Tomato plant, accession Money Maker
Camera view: vertical (180 deg); turntable rotation: 240 degrees
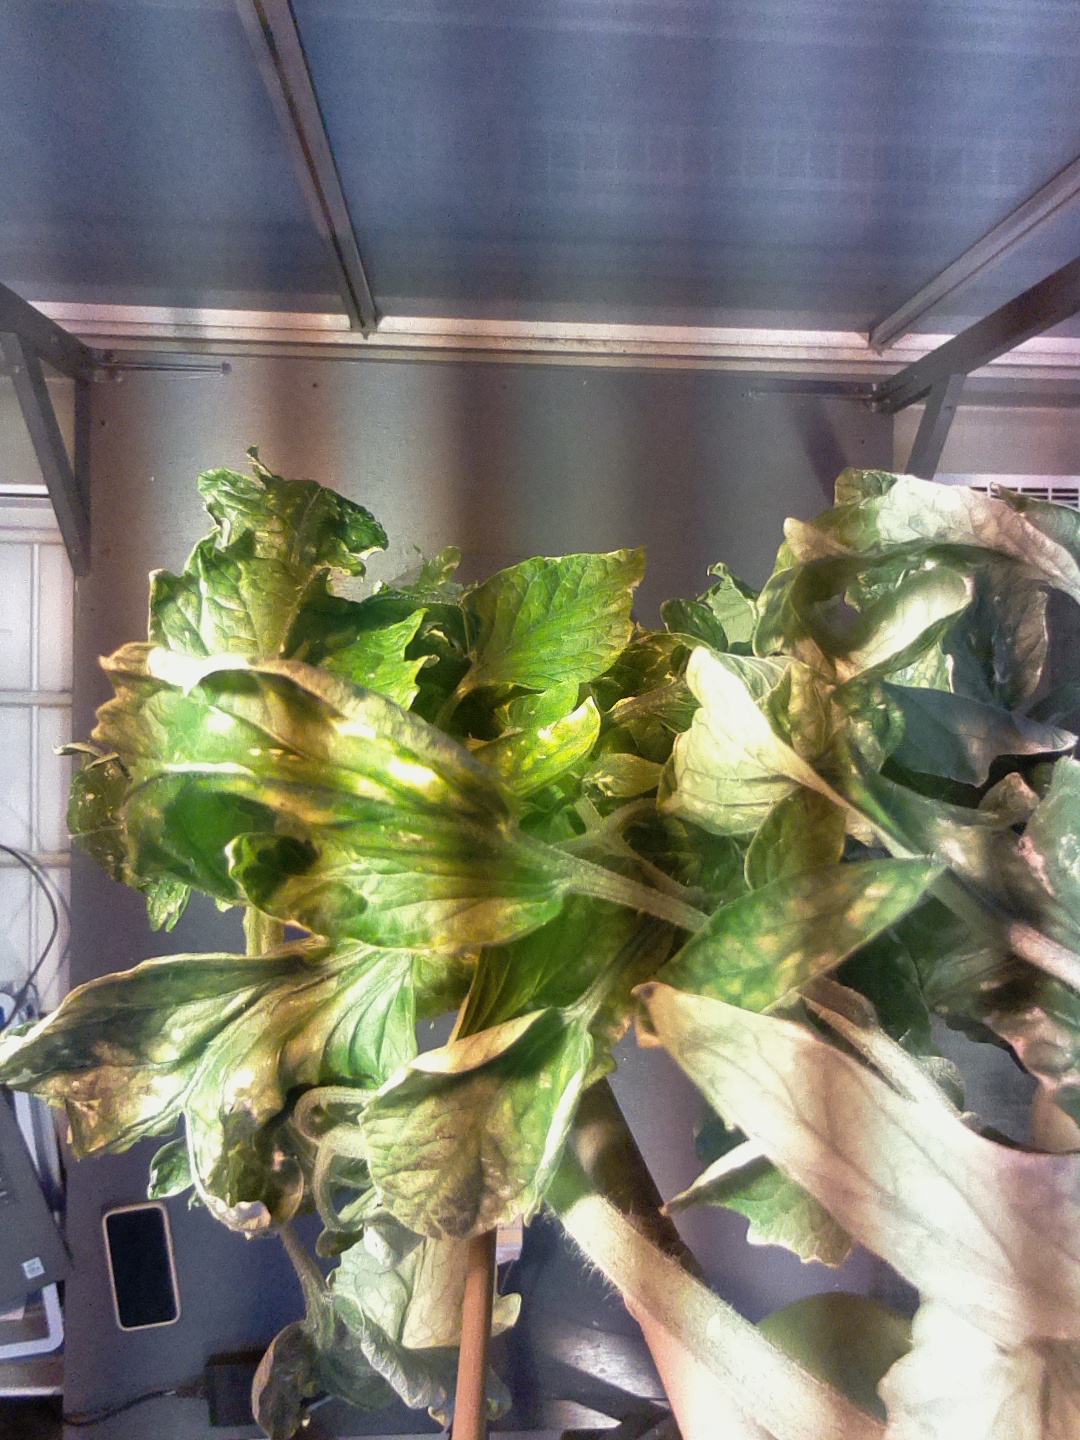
BBCH growth stage 81: 10%-20% of fruits show typical fully ripe color